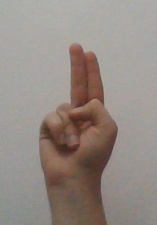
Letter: taa